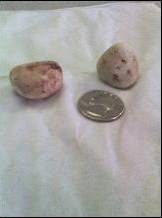
Label: dog